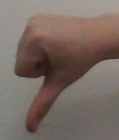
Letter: waw